Occupy Sydney

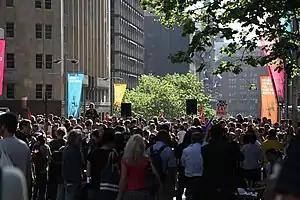
Crowds gathered in Martin Place for Occupy Sydney, October 2011

Occupy Sydney was a social movement and protest as part of the global Occupy movements, in Sydney, Australia. The occupation began on 15 October 2011 outside the Reserve Bank of Australia in Martin Place. The Martin Place occupation was first evicted by NSW Police on 23 October 2011. This eviction and later police action was named Operation Goulding. Another eviction attempt occurred on 2 February 2012. The protest site was removed five times in early July 2013, only to re-establish itself each time within hours.